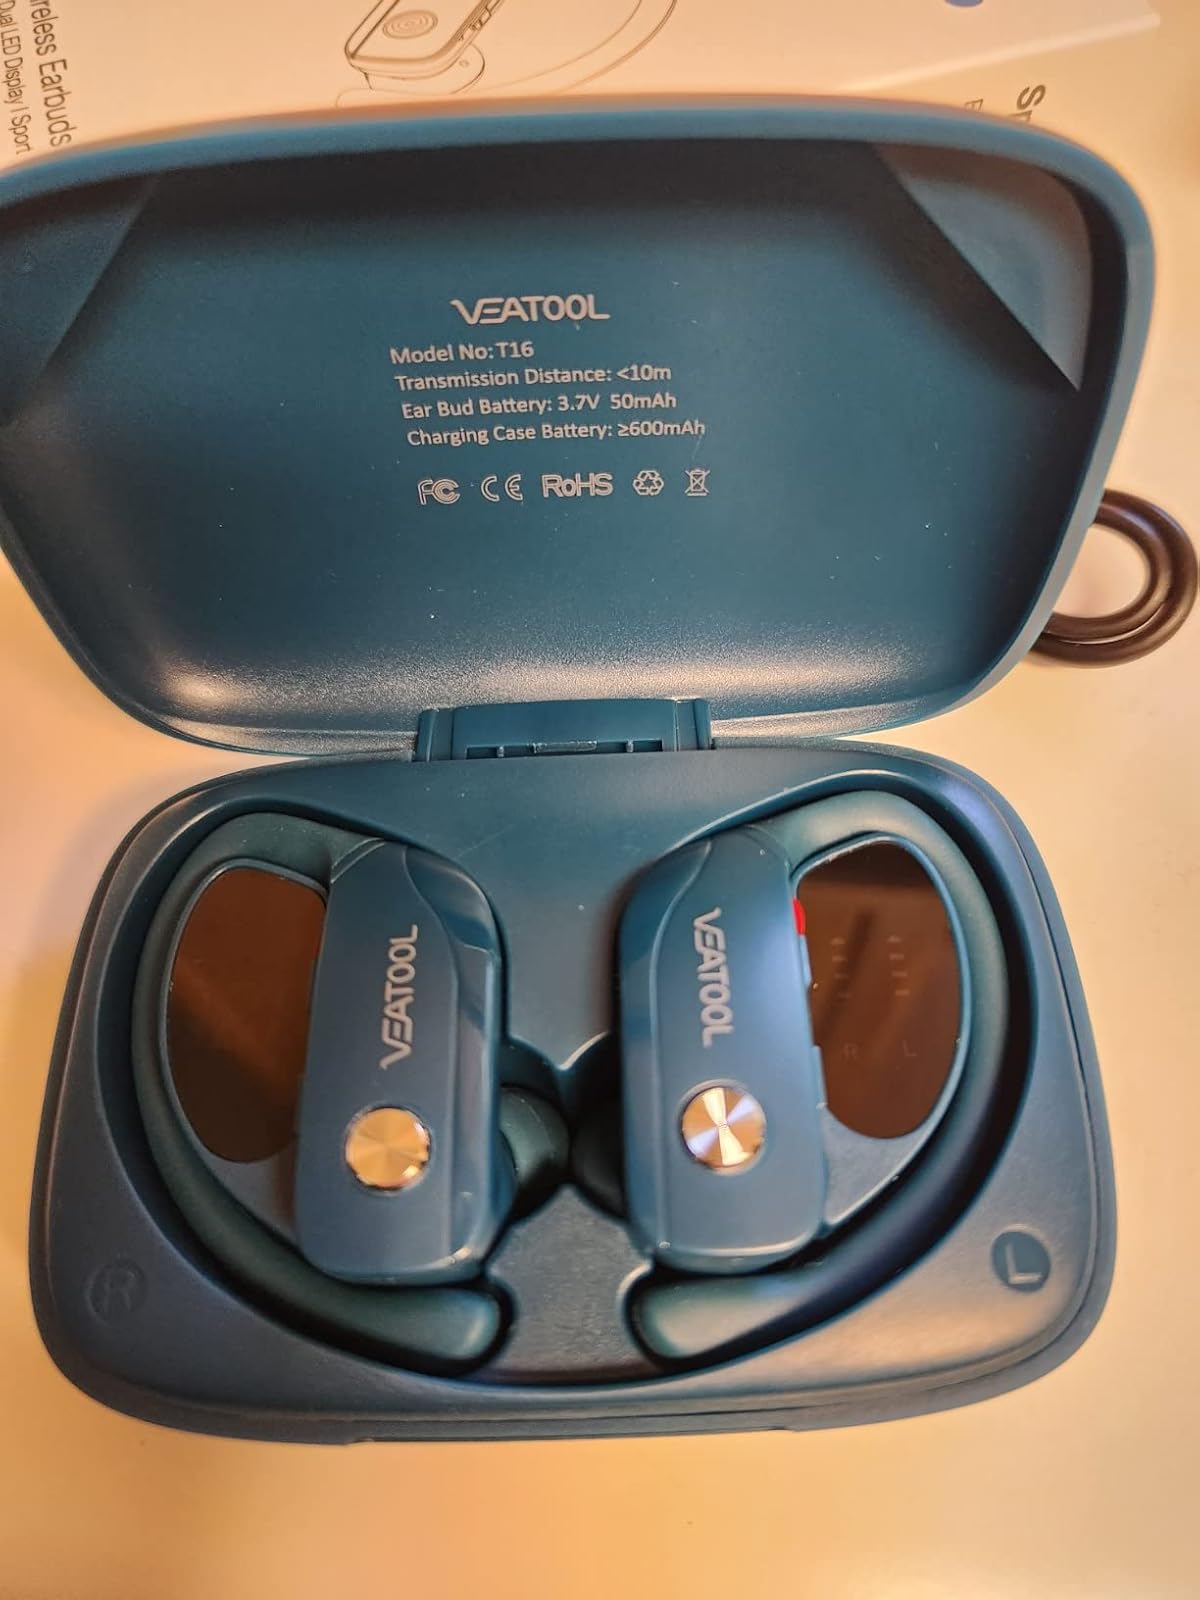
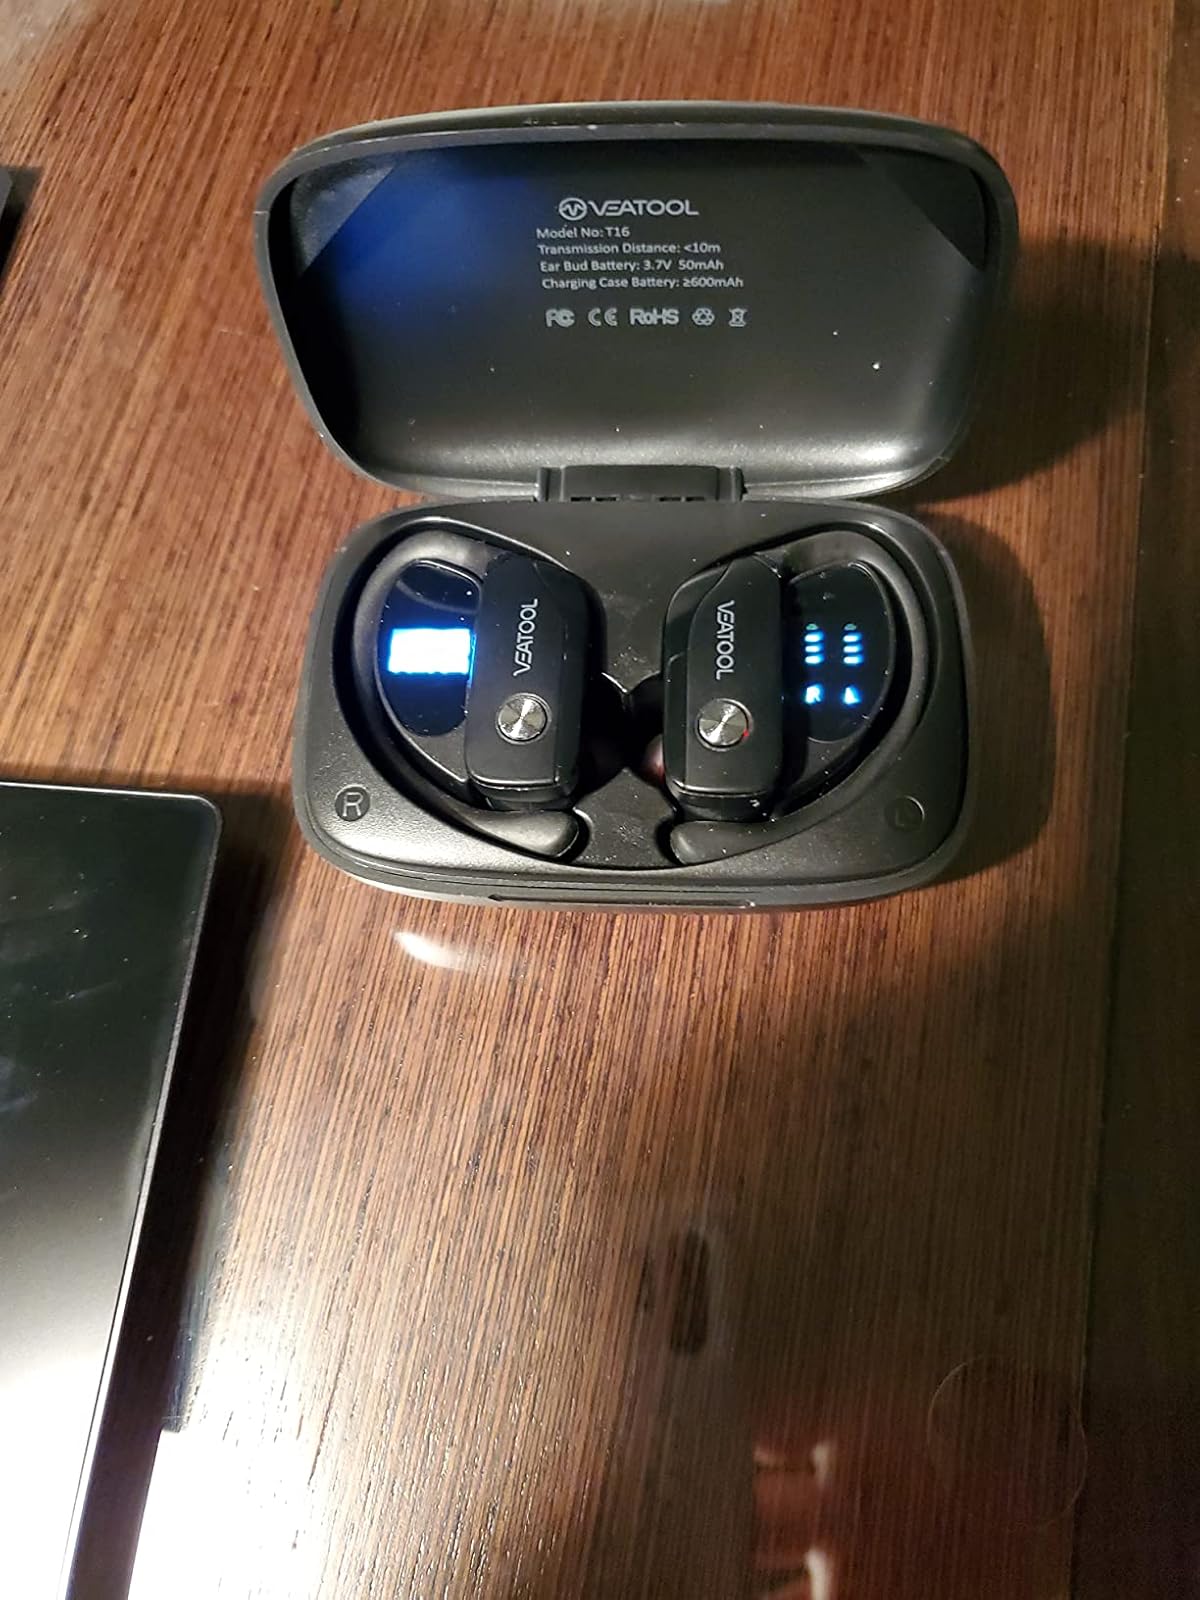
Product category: earbuds
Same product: no